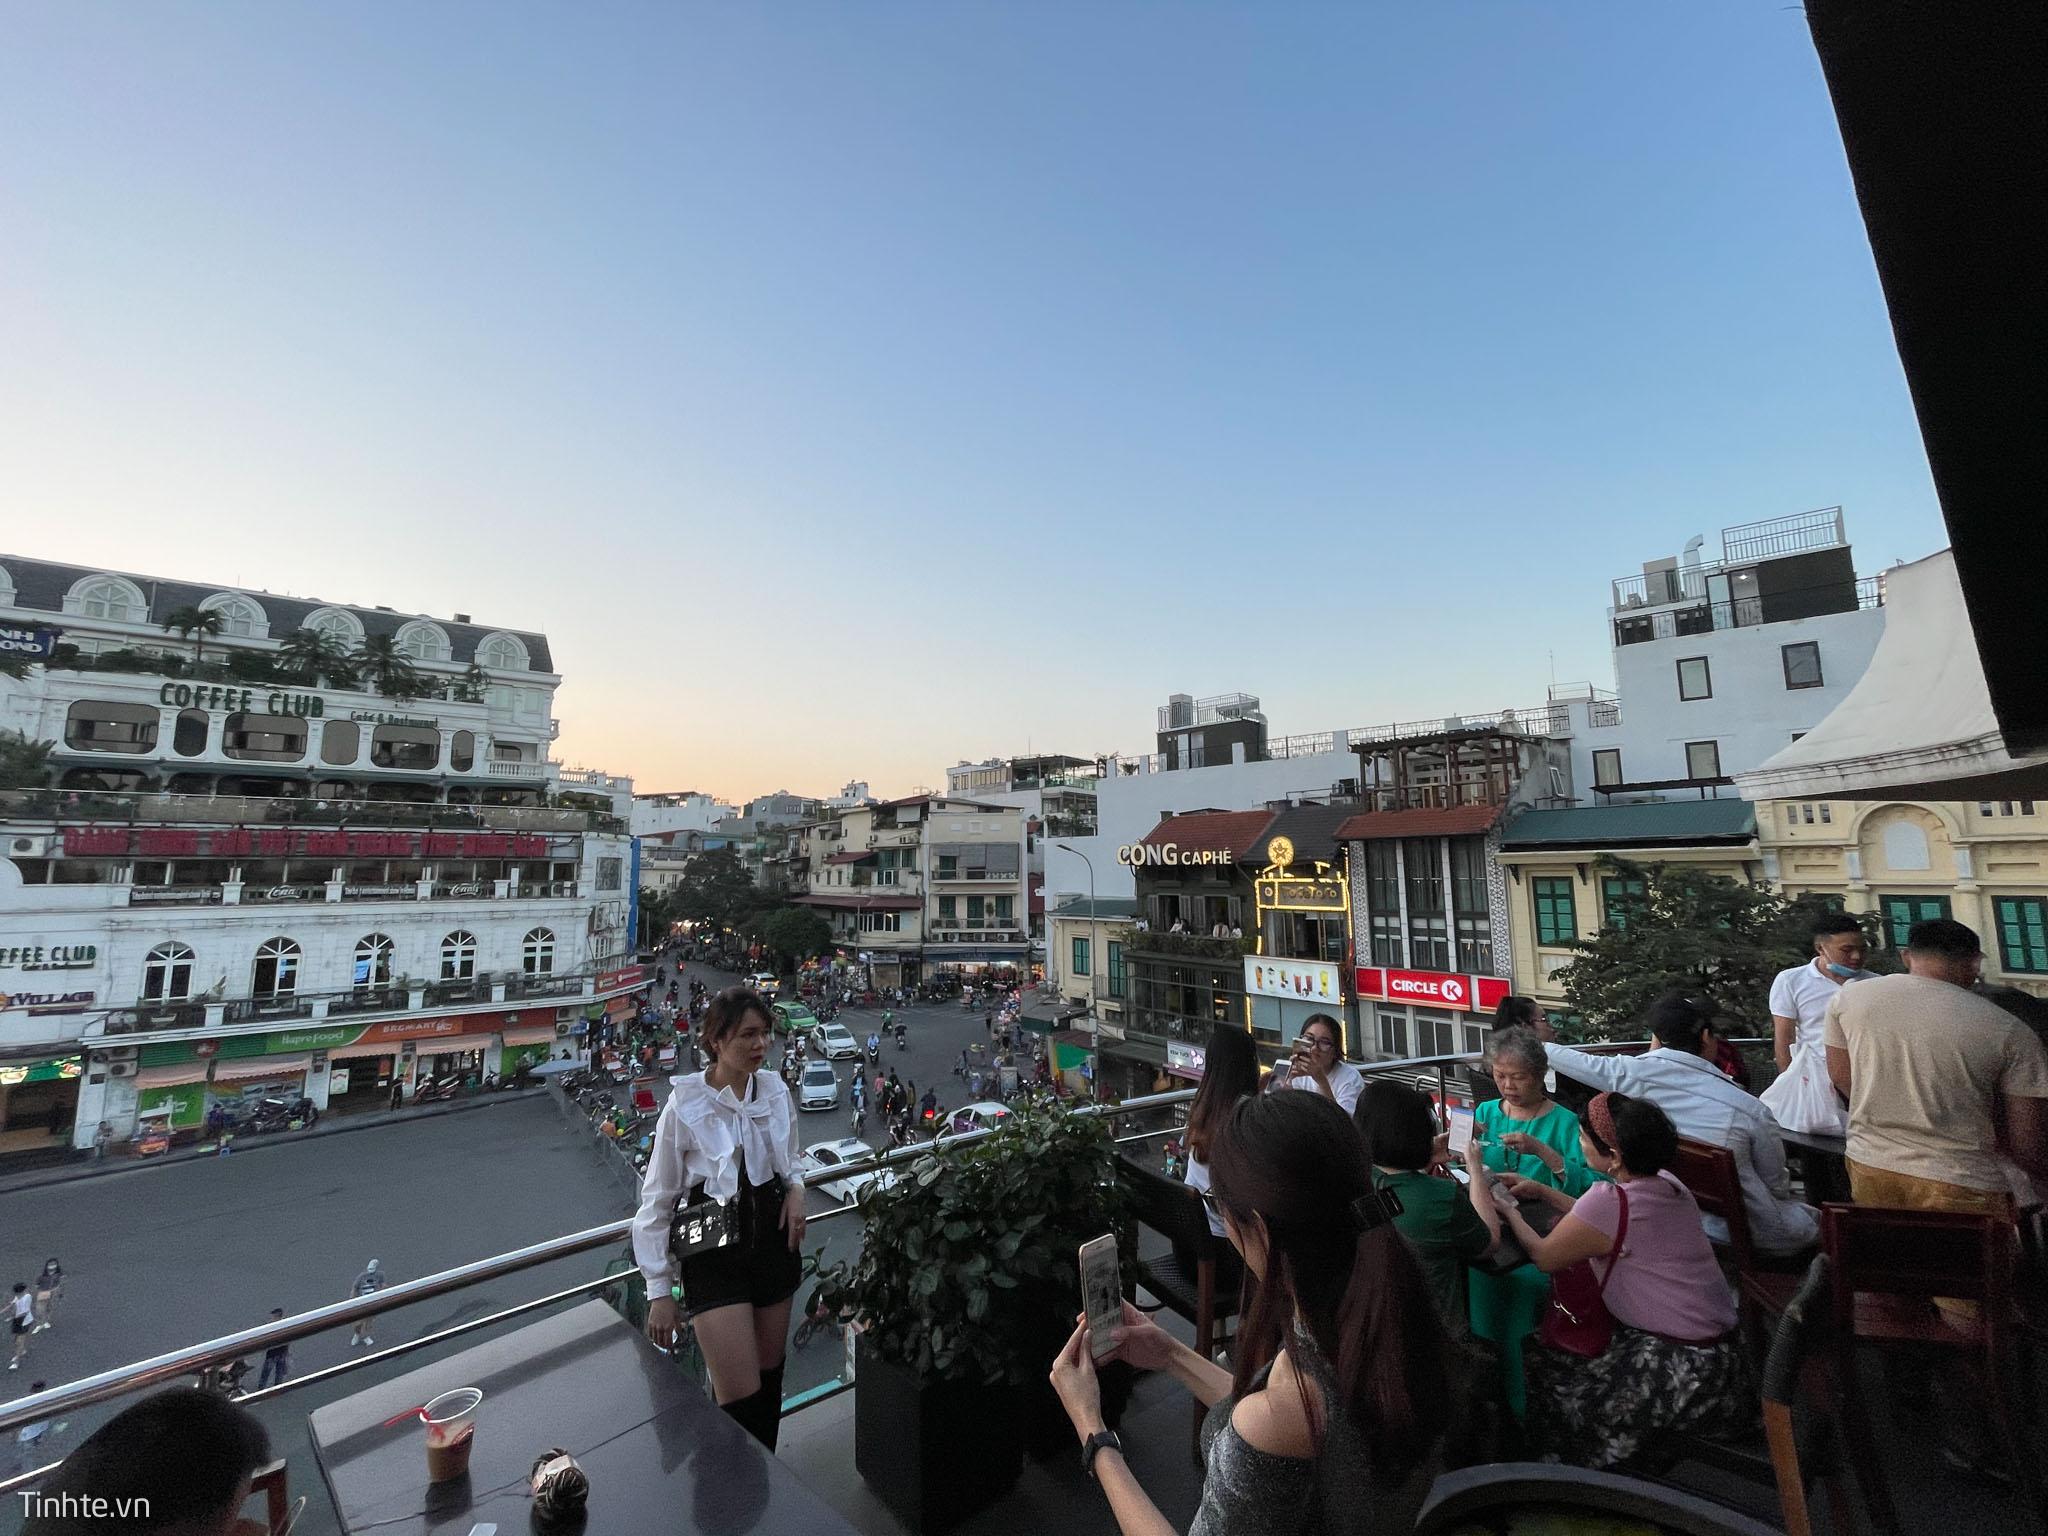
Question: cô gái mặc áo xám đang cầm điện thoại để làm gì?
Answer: để chụp hình cho bạn